Modern paganism and New Age

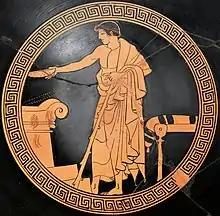
Ancient Christians described other religions as pagan (pictured: libation scene from an Attic cup interior).

The word pagan comes from the Latin , which was used by ancient Christian writers, notably Augustine of Hippo, as a religious category that included ancient Greek and ancient Roman religions. It overlaps with the Germanic-language word heathen which carries on the meaning of the Greek word , meaning "of a [foreign] people". Discourses about surviving or returning paganism have existed throughout the modern period and explicit attempts to re-establish pagan religions in Europe have taken place since at least the 15th century. Positive self-identification with the term pagan has frequently been combined with criticism of Christianity and of organised religion in general, and became more common in the 18th and 19th centuries. Many modern pagan new religious movements have roots in the cultural revival and national independence movements of these centuries.